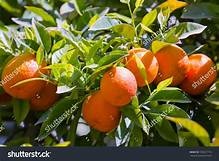
Label: mandarine